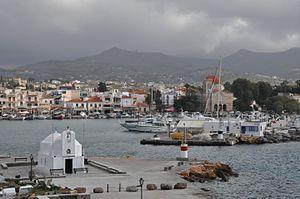
Égine est une île grecque du golfe Saronique, au sud-ouest d'Athènes. Ses habitants sont les Éginètes.